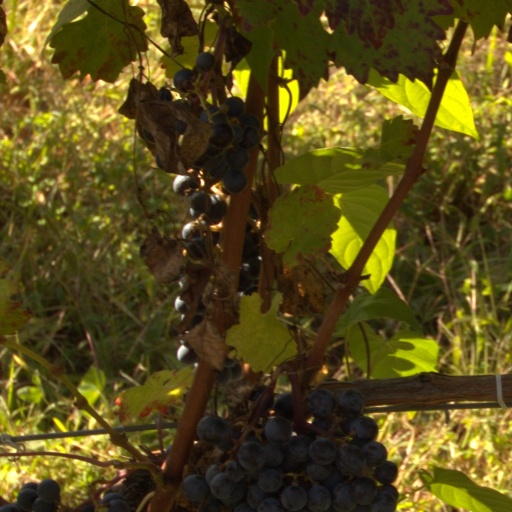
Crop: grape